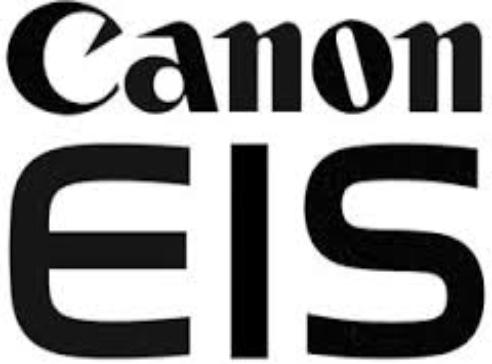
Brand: Canon
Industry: Electronic